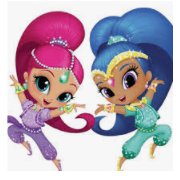
Portrait style: Cartoon Portrait